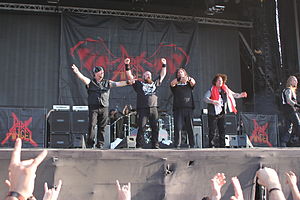
Dark Angel (band)
22. juni 2014
"Dark Angel var et thrash metal-band fra Los Angeles. Deres ekstreme stil gav dem tilnavnet ""the L.A. Caffeine Machine"" og mottoet ""too fast, my ass"". Trommeslager Gene Hoglan betragtes som en af verdens bedste trommeslagere indenfor undergrundsmetal.